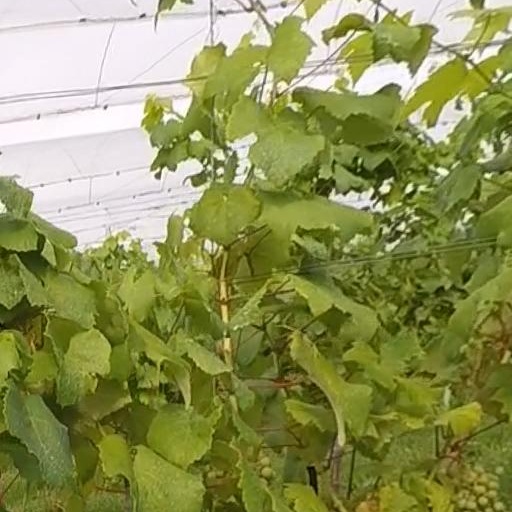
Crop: grape